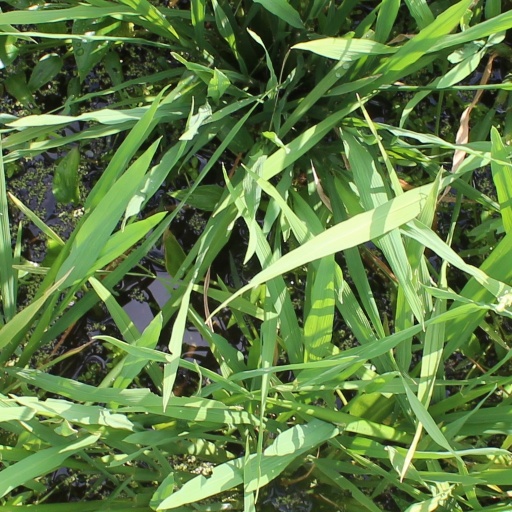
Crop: rice